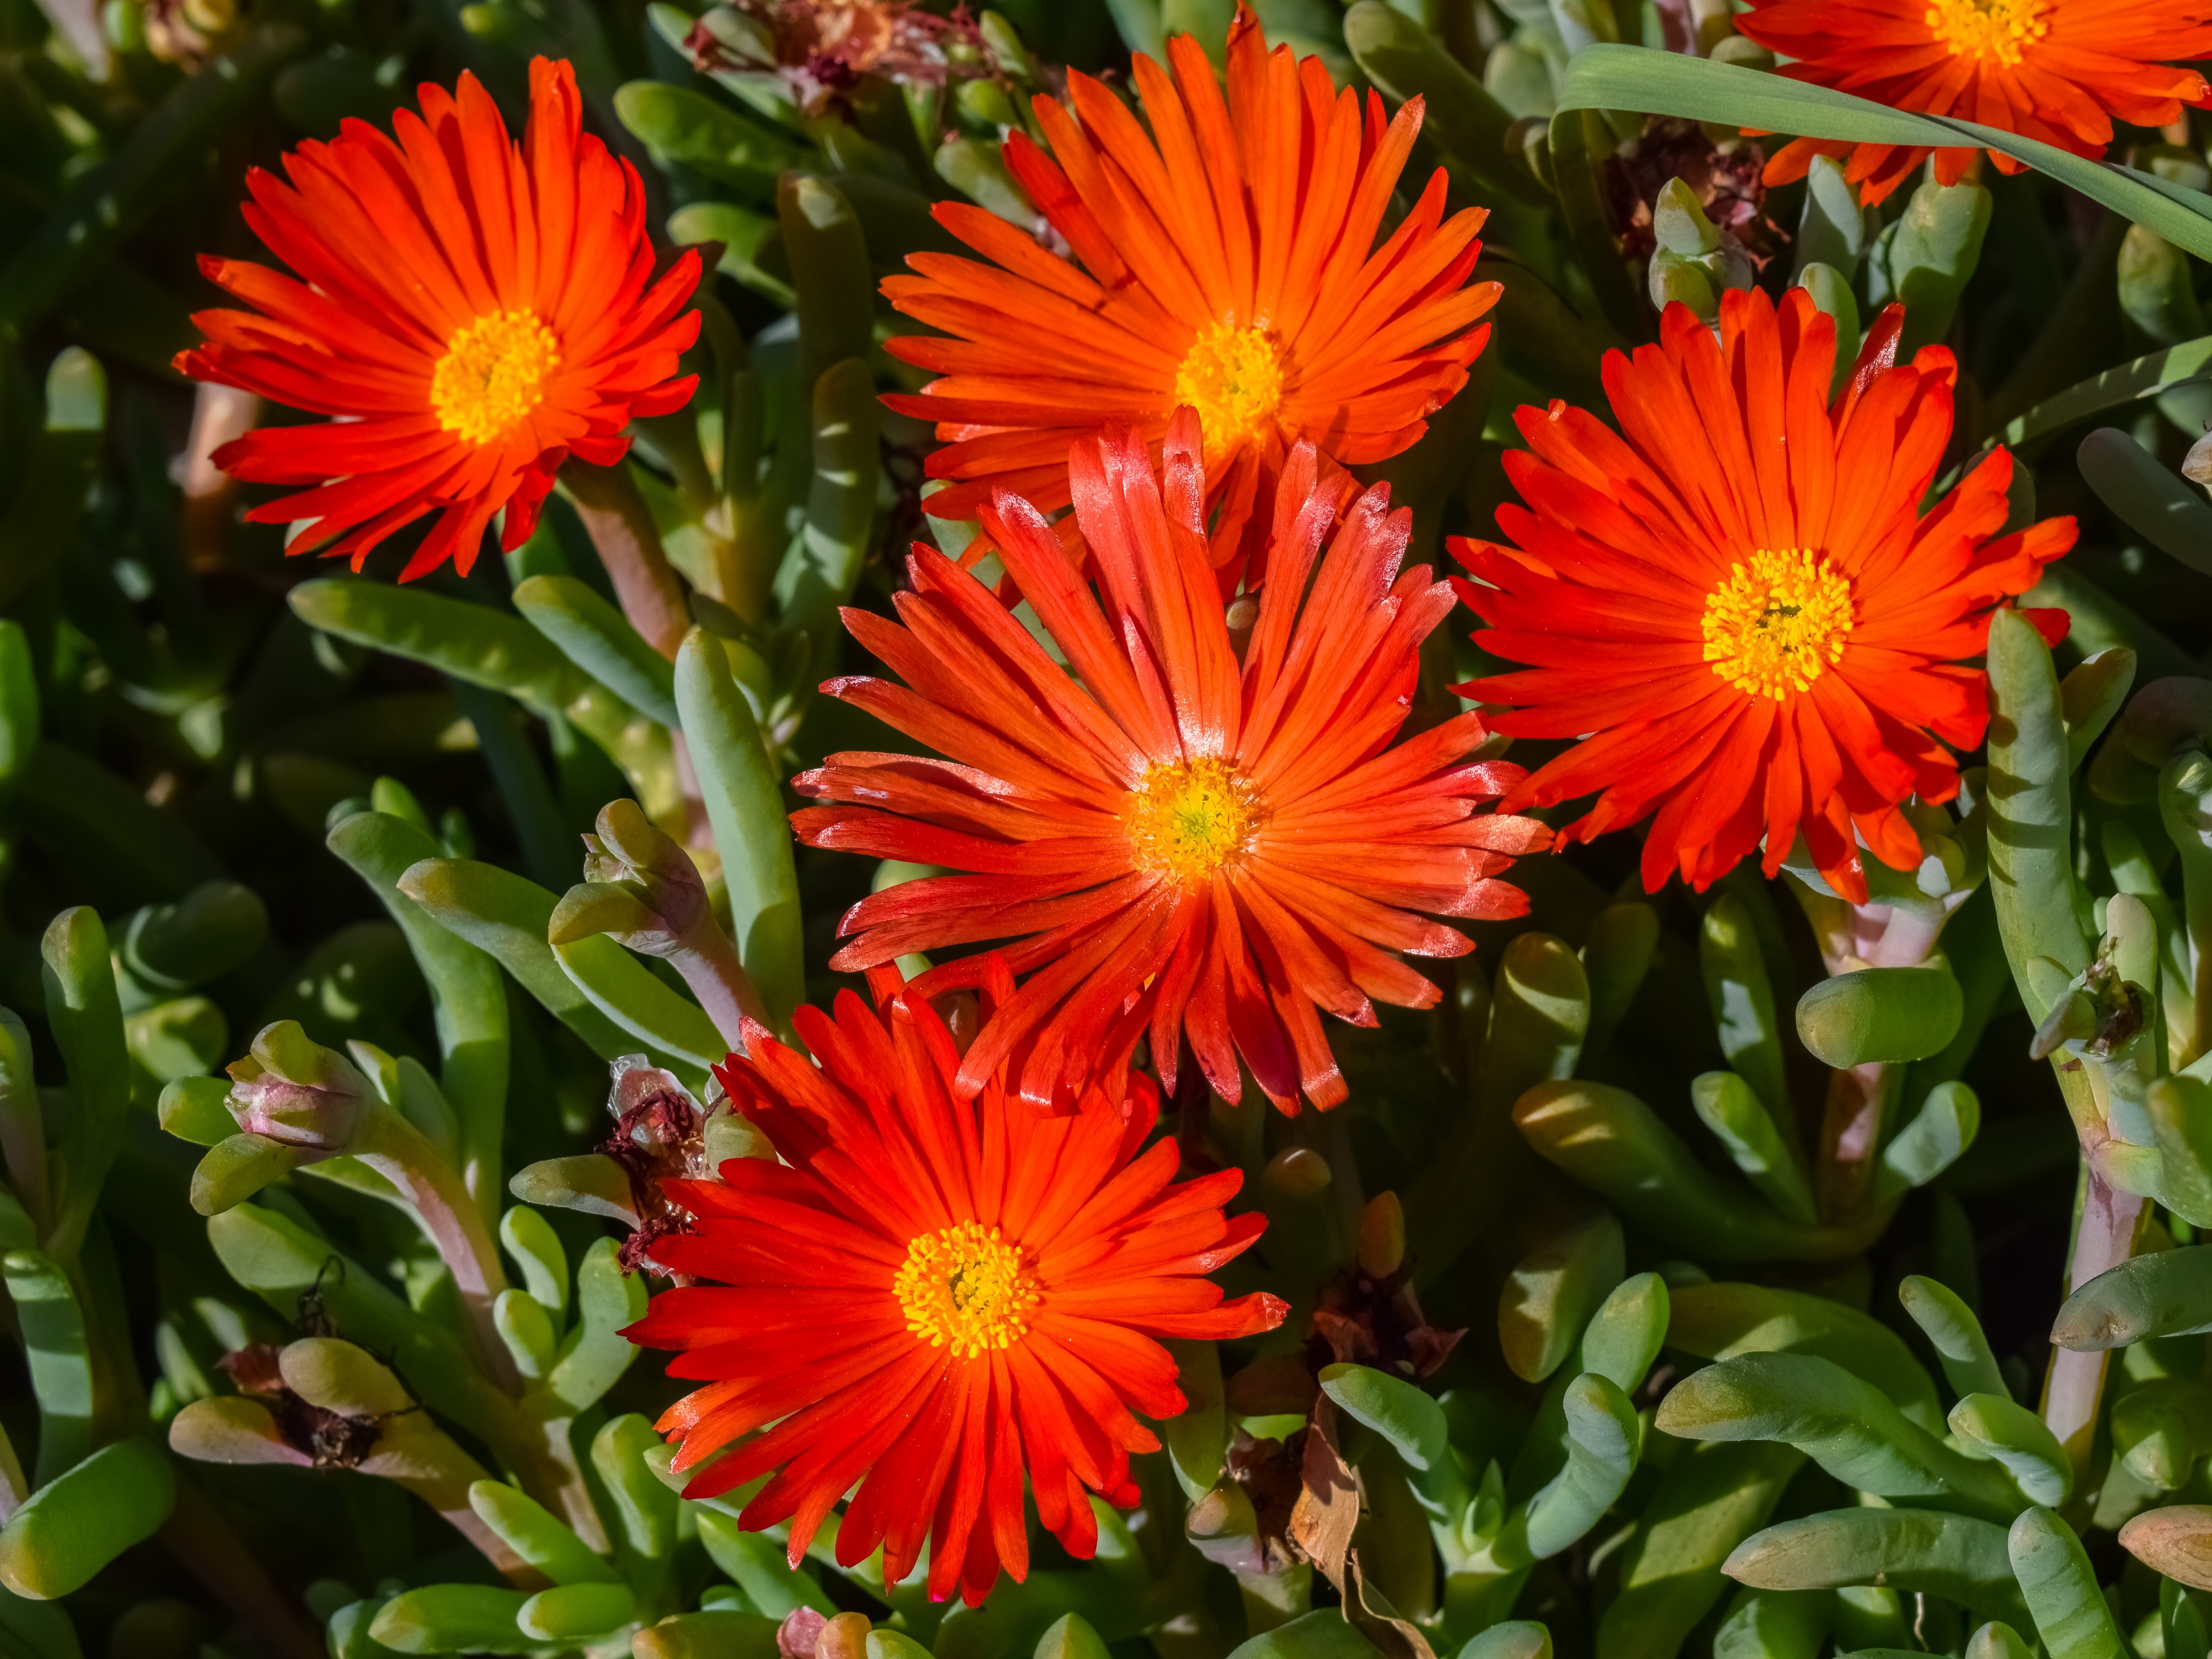
flower, plant, ice plant family, flora, botany, land plant, flowering plant, daisy family, petal, pigface, blanket flowers, ice plant, dorotheanthus bellidiformis, annual plant